Censorship by Facebook

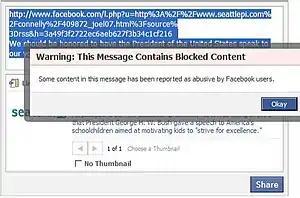
The warning box that appears when Internet users try to view censored or blocked content on Facebook (from 2009)

Facebook has been involved in multiple controversies involving censorship of content, removing or omitting information from its services in order to comply with company policies, legal demands, and government censorship laws.